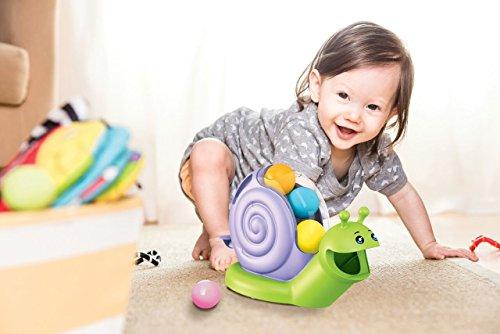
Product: Mirari Shellby -- Droppin', Poppin', Rollin' Fun Ball Toy
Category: Toys & Games | Novelty & Gag Toys
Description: Shellby has wheels for fun snail push play.
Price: $17.94
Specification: ProductDimensions:10.5x5x11.5inches|ItemWeight:0.8ounces|ShippingWeight:1.46pounds(Viewshippingratesandpolicies)|DomesticShipping:ItemcanbeshippedwithinU.S.|InternationalShipping:ThisitemcanbeshippedtoselectcountriesoutsideoftheU.S.LearnMore|ASIN:B076Q7SM6V|Itemmodelnumber:7956|Manufacturerrecommendedage:12month-3years